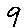
Label: 9